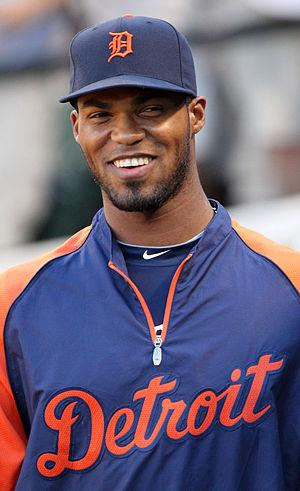
Alberto José Alburquerque est un lanceur de relève droitier de la Ligue majeure de baseball.